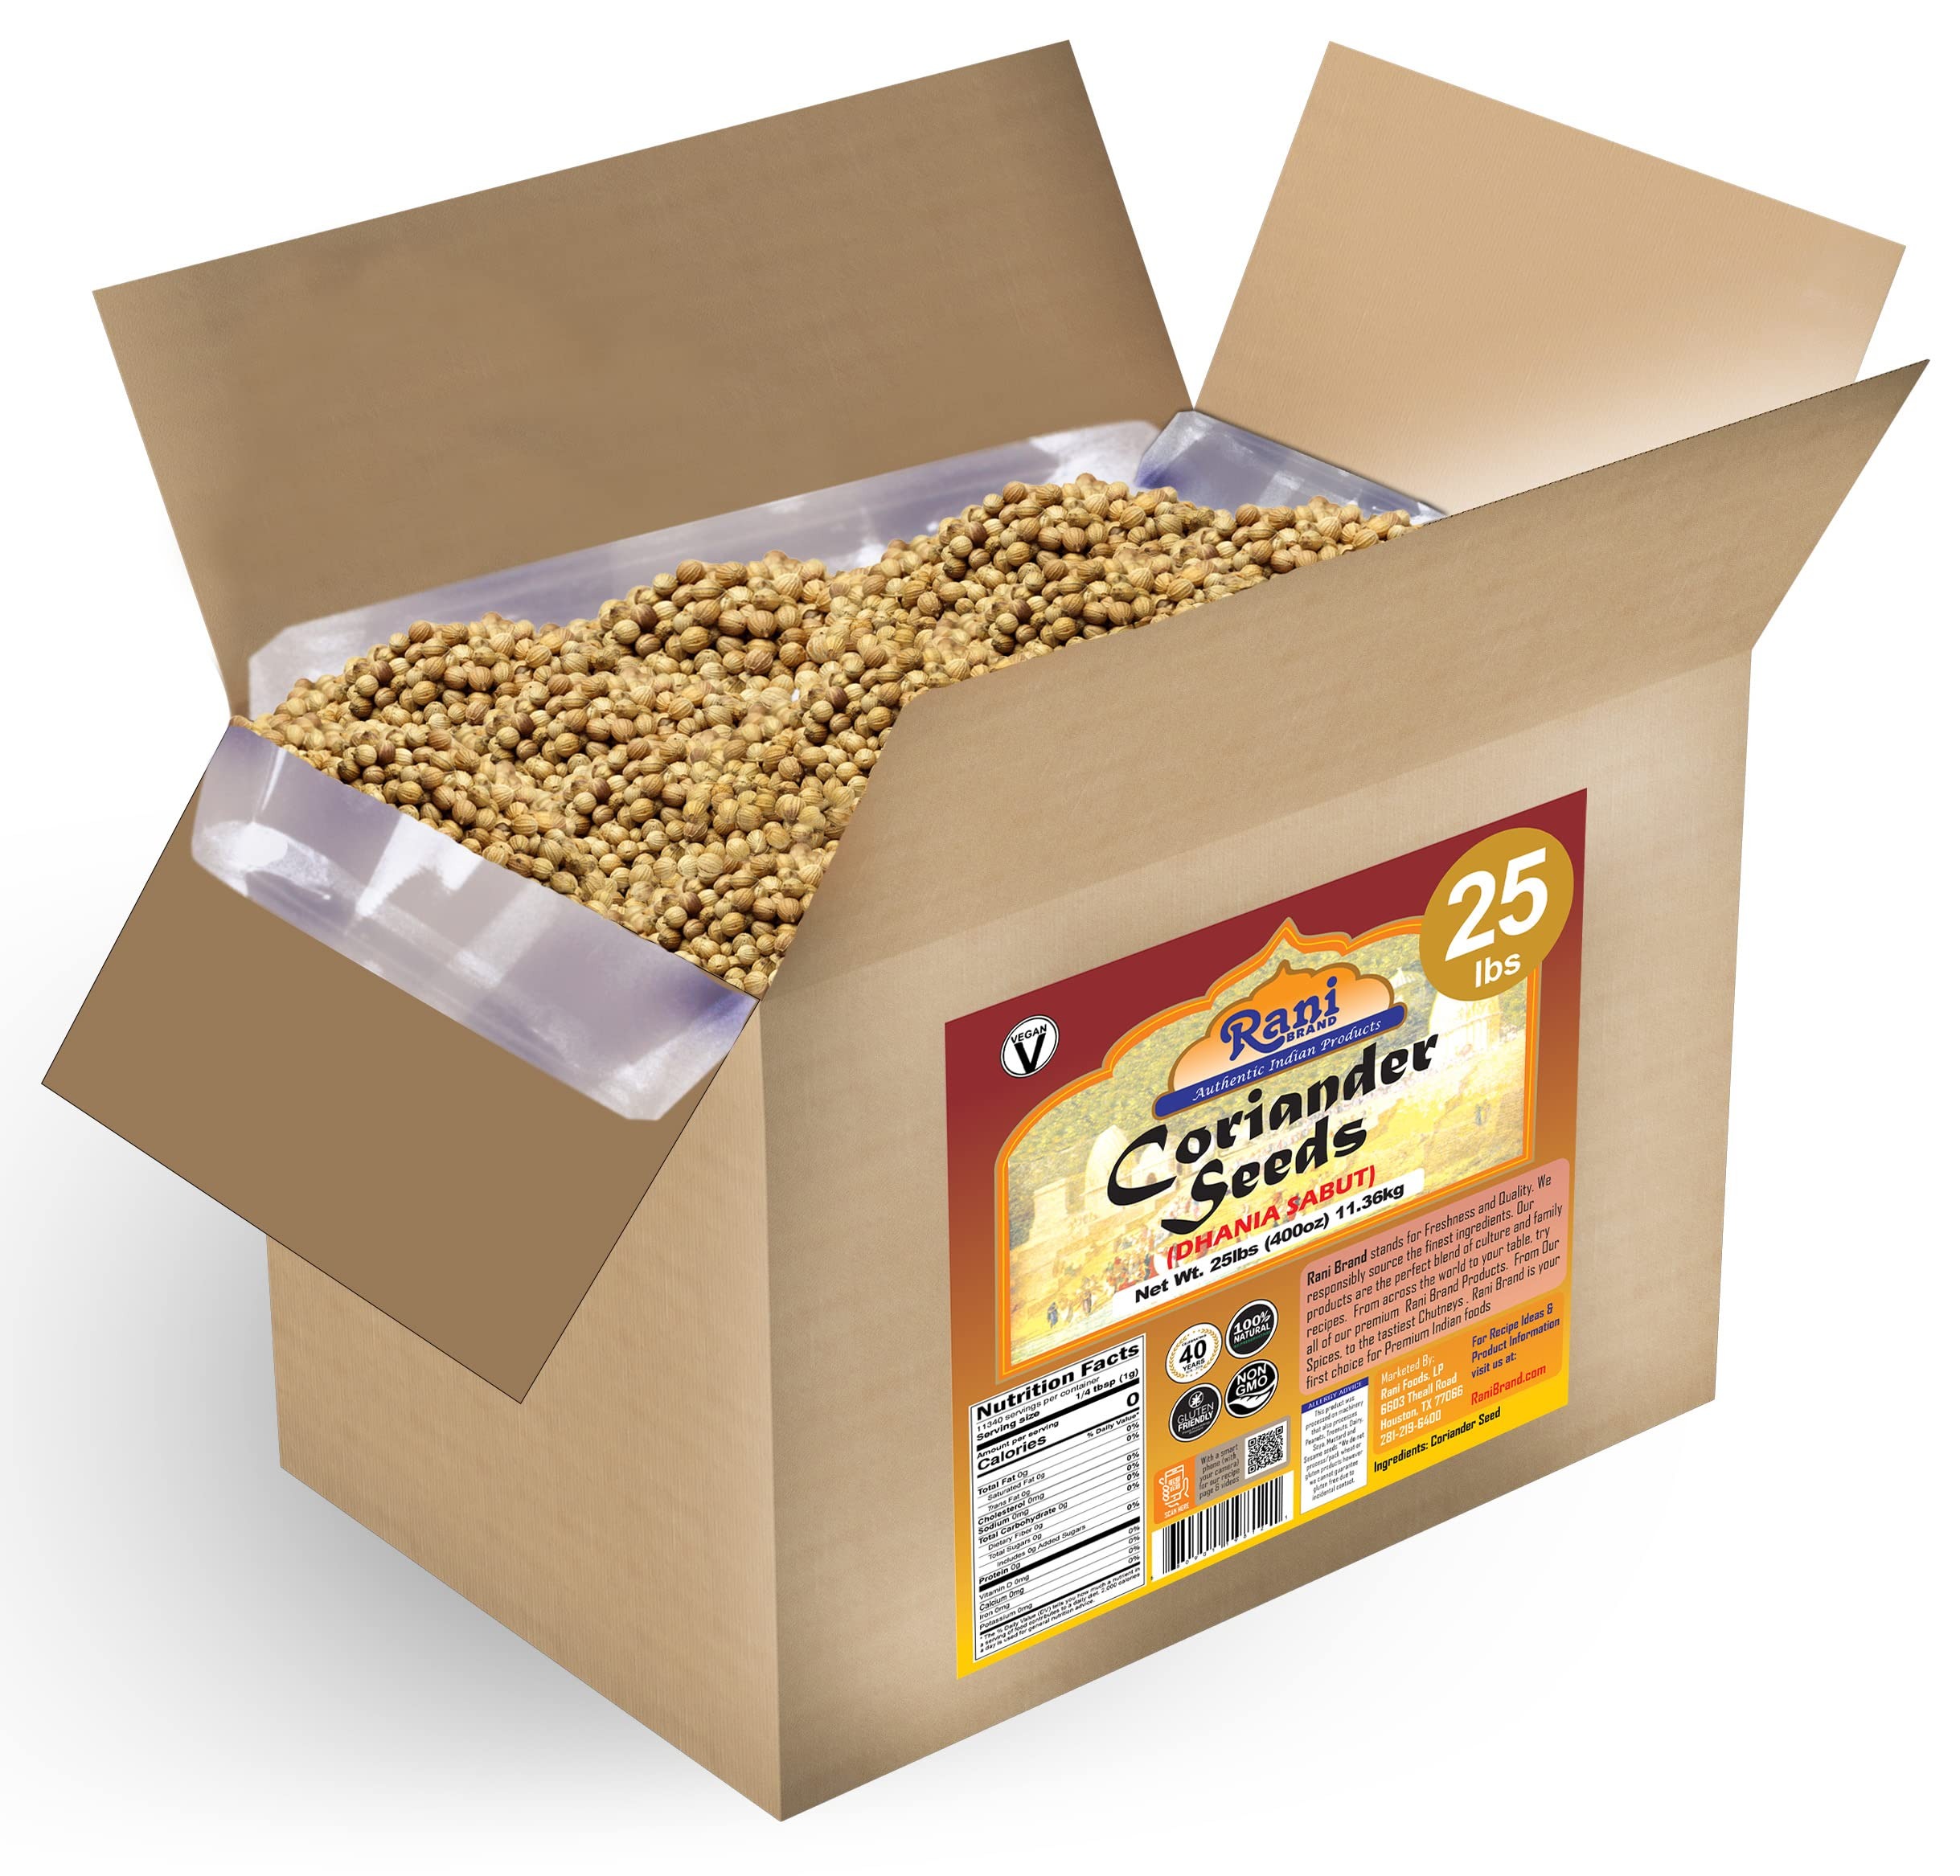
Item Name: Rani Coriander (Dhania) Seeds Whole, Indian Spice 400oz (25lbs) 11.36kg Bulk Box ~ All Natural | Gluten Friendly | NON-GMO | Vegan | Indian Origin
Bullet Point 1: You'll LOVE our Whole Coriander Seeds by Rani Brand--Here's Why:
Bullet Point 2: ❤️100% Natural, Non-GMO, Gluten Friendly, No preservatives or "fillers" & Great Flavor!
Bullet Point 3: ❤️Packed in a no barrier Bulk Carton Box, let us tell you how important that is when using high quality Indian Spices!
Bullet Point 4: ❤️Rani is a USA based company selling spices for over 40 years, buy with confidence!
Bullet Point 5: ❤️Net Wt. 400oz (25lbs) 11.36kg, Authentic Indian Product, Alternate Names: Dhania Sabut (Hindi)
Product Description: <p><b>Coriander Seeds </b> Indigenous to the Mediterranean region, coriander is now cultivated worldwide. With its slight citrus flavor, coriander is known to be used in both savory and sweet dishes. In India, it is an essential ingredient in curry powder, garam masala and in the Gujurati blend, dhana-jeeru. In the Middle East, it is popular in minced meat dishes and is known in Europe for seasoning sausages and stews.
Value: 400.0
Unit: Ounce

Price: 88.99